Kiruna

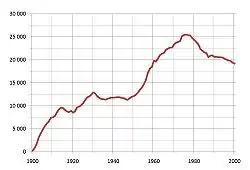
Population development in Kiruna town

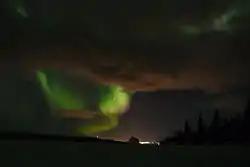
Aurora taken from the suburbs of Kiruna

Before the design for the settlement had been accepted, houses were built in a disorganized manner with illegal slums similar to those in the other mining town, Malmberget, south of Kiruna. Also, provisional buildings served as a church, a school, a hospital, a hotel and a police station. However, official residences were built at a high pace, and when the king opened the railway in 1903, all illegal residences and most other provisional buildings had been demolished and replaced. The very first building, "B:1", is preserved and can be seen at "Hjalmar Lundbohmsgården". In 1899, 18 people were registered as living in soon-to-be Kiruna. This increased to 222 in 1900, 7,438 in 1910 and 12,884 in 1930.